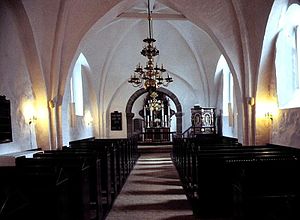
Brønderslev Gamle Kirke
Kirkerummet
Brønderslev gamle Kirke i Danmark. Skibet set mod øst
Brønderslev Gamle Kirke ligger i den østlige del af Brønderslev i Vendsyssel. Kirken er opført i romansk tid af granitkvadre over karnisprofileret sokkel. Apsis har profileret gesims og gammelt, blytækt tagværk med hoved foroven. De rundbuede døre er bevaret med kragsten, norddøren tilmuret, syddøren stadig i brug. Apsisens rundbuede østvindue og korets nordvindue er stadig åbent, i skibets nordmur ses et tilmuret, romansk vindue. Skibets vestende har været underdel for et sengotisk tårn, der blev nedrevet i 1700-tallet. Ved vestenden står nu en klokkestabel. Våbenhuset er opført i 1623. I 1922 opførtes den nye kirke, og siden da er den gamle kirke mest blevet brugt til begravelser, da den ligger på kirkegården. Kirken blev restaureret i 1974-76.